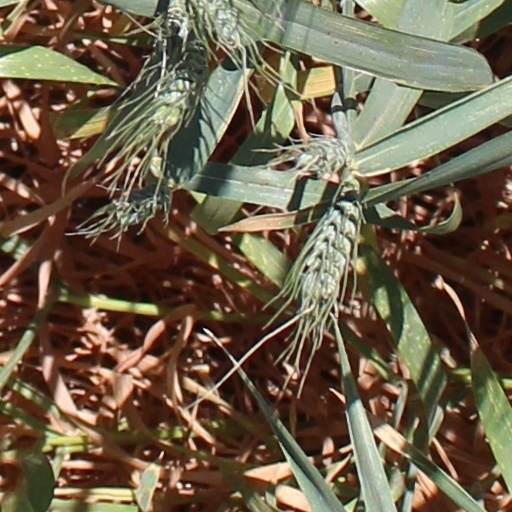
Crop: wheat